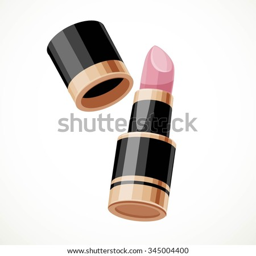
lipstick isolated on a white background